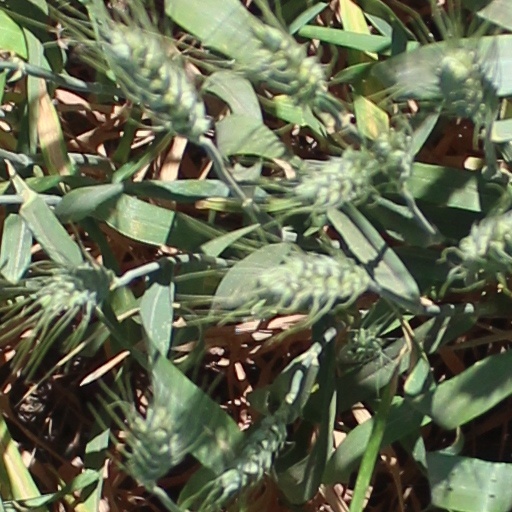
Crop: wheat